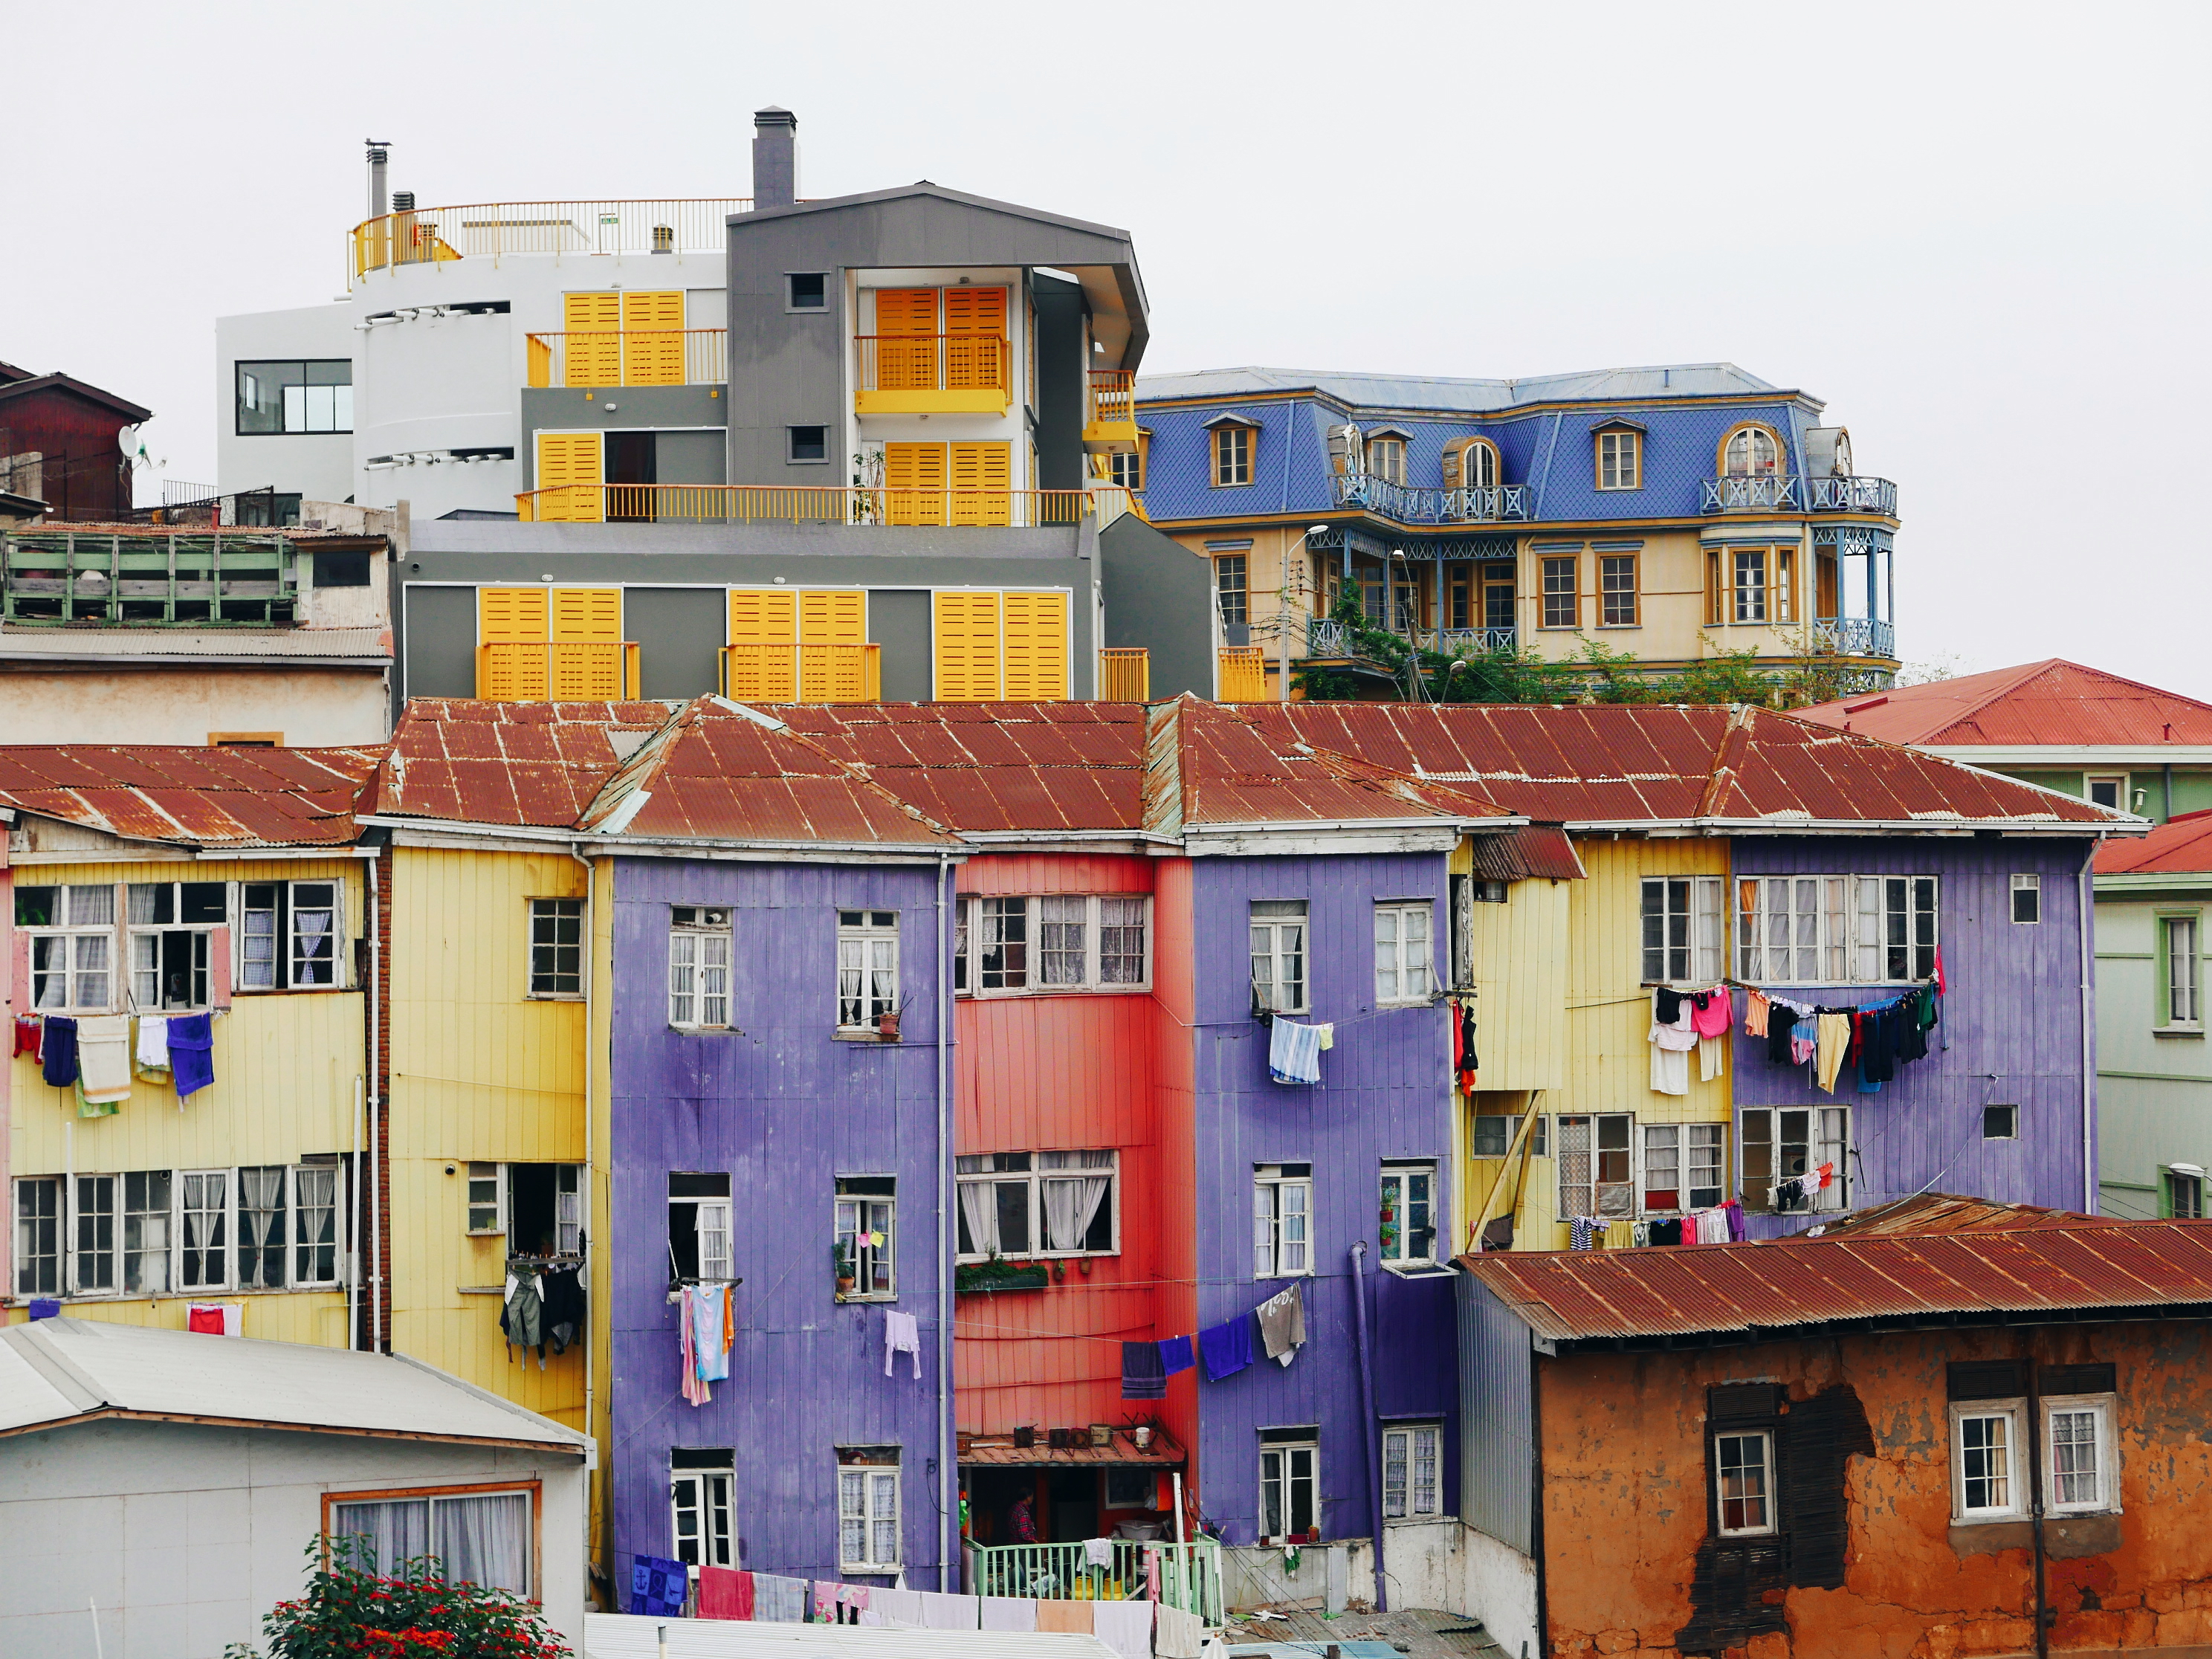
house, town, home, village, cottage, facade, property, apartment, estate, neighbourhood, residential area, human settlement